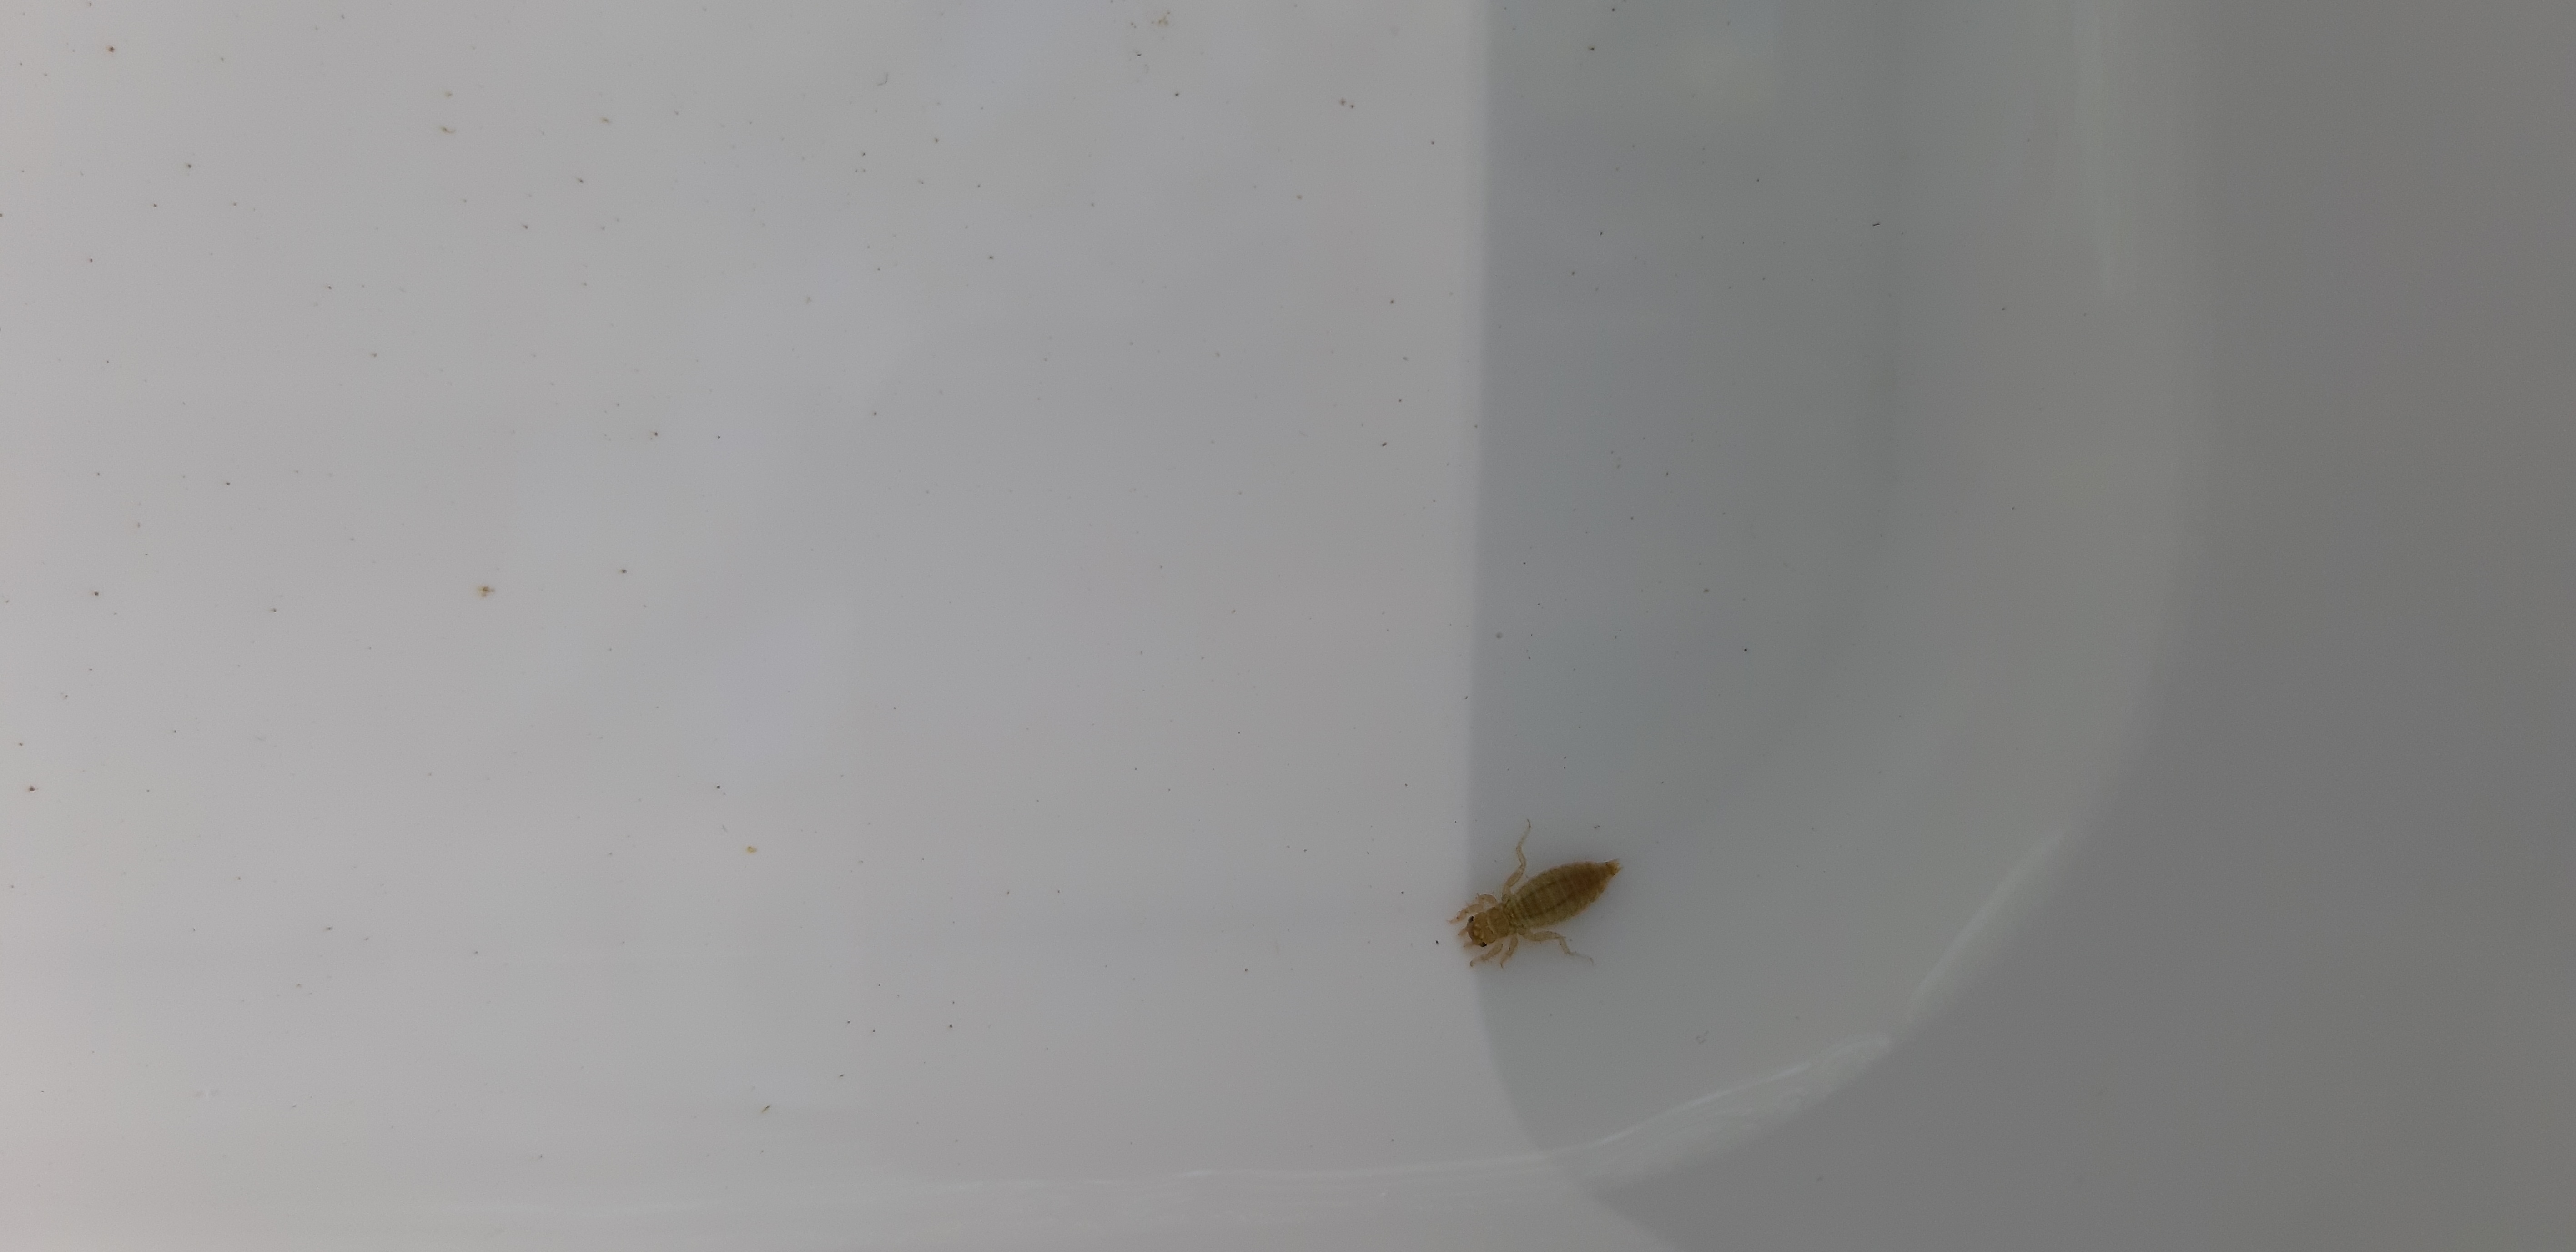
Macroinvertebrate group: dragonflies